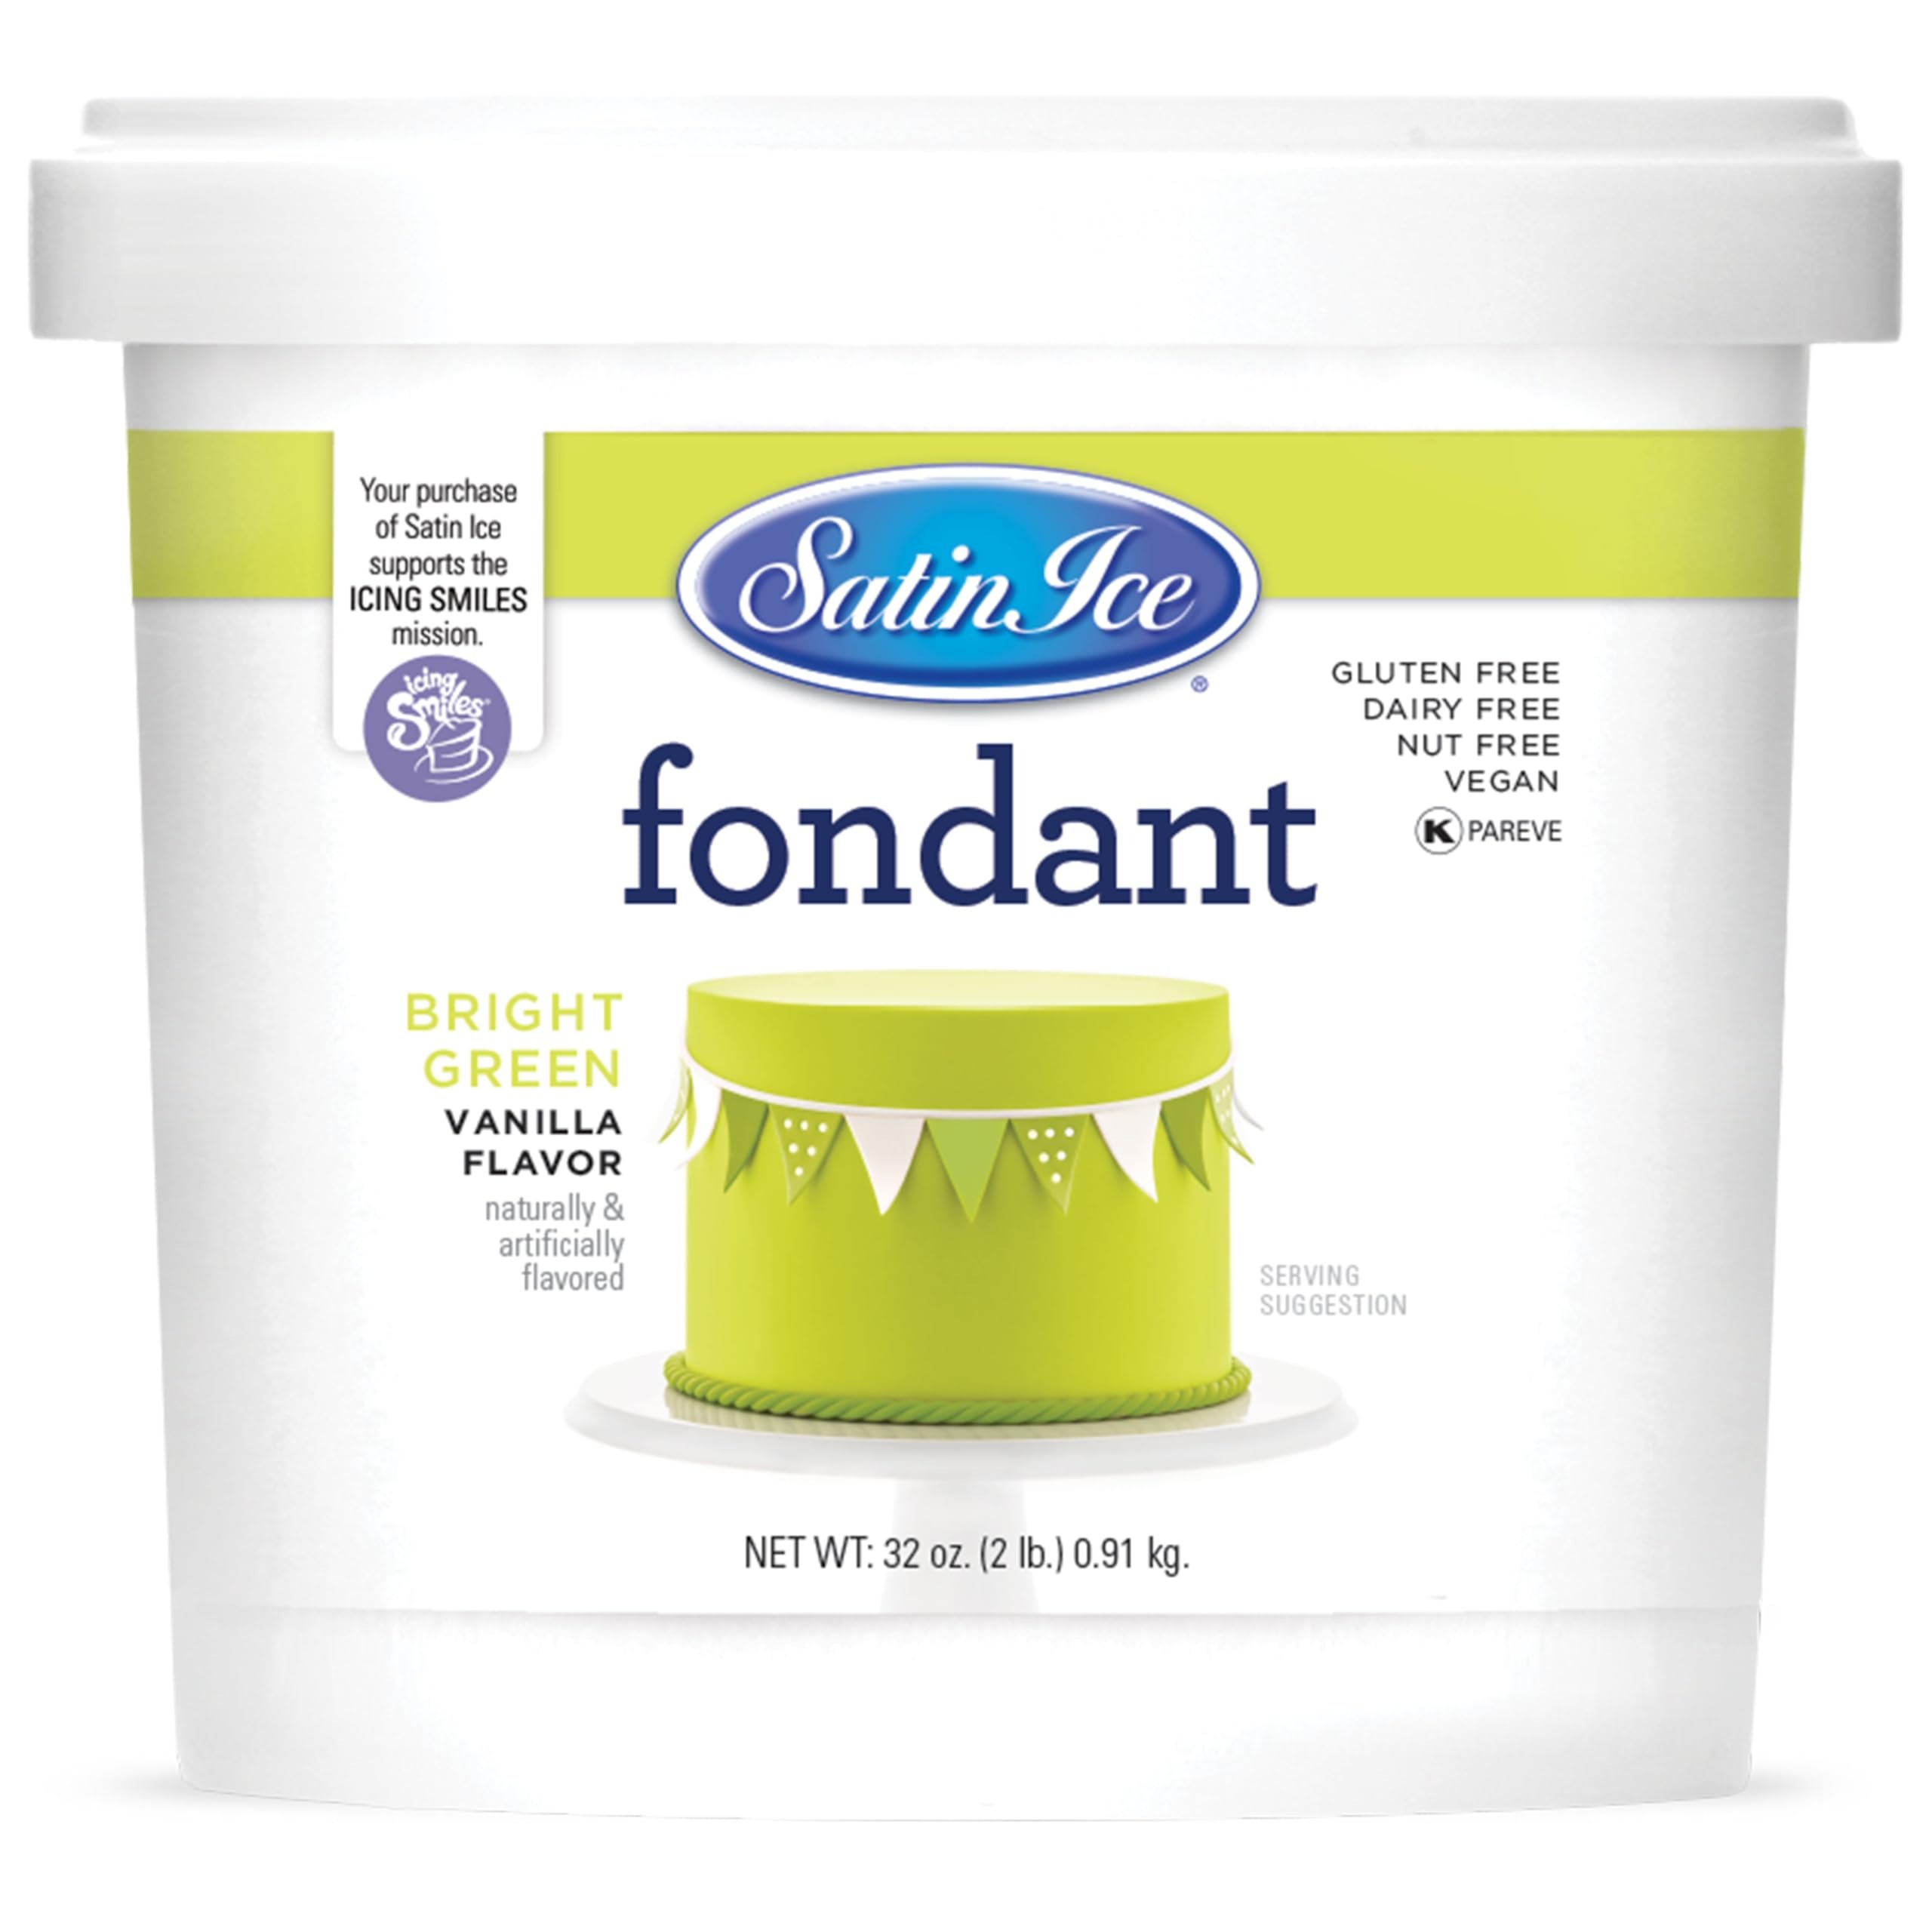
Item Name: Satin Ice Fondant for Cake Decorating, Bright Green (2 Pound)
Bullet Point 1: EXCELLENT TASTE: Enhanced with premium vanilla & chocolate flavors that complements various cake flavors without overpowering. Satin Ice is the #1 fondant for cake decorators and artists world-wide; This is the fondant to use when a cake needs to look and taste just right
Bullet Point 2: PROFESSIONAL QUALITY & WORKABILITY: Rolls thin and delivers a smooth, flawless finish every time, making it the choice for cake decorators and bakers. Exceptional workability makes Satin Ice fondant easy for anyone to use to make incredible cakes for any occasion.
Bullet Point 3: ALLERGEN FREE & KOSHER PAREVE: Satin Ice Fondant is Dairy Free, Gluten free, Nut Free, Soy Free, Certified Kosher, Halal and Vegan Friendly to accommodate dietary restrictions.
Bullet Point 4: DESIGNED FOR COVERING & DECORATING: Use Satin Ice Fondant to cover desserts, mold it into unique toppers, or cut out different shapes to decorate festive cakes, cupcakes, cookies, and so much more!
Bullet Point 5: VIBRANT & CUSTOMIZABLE COLORS: Available in a range of colors and easy to mix for creating custom shades.
Product Description: THE #1 CHOICE OF CAKE ARTISTS AROUND THE WORLD Satin Ice is a premium quality fondant for creating a smooth, elegant finish for wedding, birthday, novelty, and special-occasion cakes. Additionally, it is used as a modeling paste to create decorative borders, flowers, figurines, drapes & bows. Blow your friends and clients away with unbelievable designs and artwork for those special occasions. Satin Ice is the choice of professional worldwide, yet easy enough to use for the home baker. Satin Ice has established itself as an industry leader, not only for its premium quality and workability, but also for its great texture, taste, and assortment of colors! We pride ourselves in working closely with professional cake artists to develop a deep understanding of the craft and create a product that satisfies the demands of the best cake decorators, hobbyists, and beginners. Satin Ice is the professional’s choice for premium quality and creativity and offers many favored attributes like gluten free, dairy free, nut free, and Kosher Pareve. HANDLING PROCEDURES Crumb coat cake with a thin, smooth layer of buttercream. Refrigerate or set aside. Keep hands, tools, and work surface completely dry. Moving quickly, knead fondant in small quantities and combine for final knead. Immediately roll to 1/8 inch (3mm) on a non-stick surface (e.g. baking mat). Use a thin dusting of cornstarch or confectioners’ sugar if desired. Drape over cake and adhere. Trim excess and decorate as desired. STORAGE Unused fondant should be resealed quickly and wrapped airtight. Trimmings stored separately. Store at ambient temperature, away from direct light. Chocolate Fondant should be refrigerated after opening.
Value: 32.0
Unit: Ounce

Price: 27.85